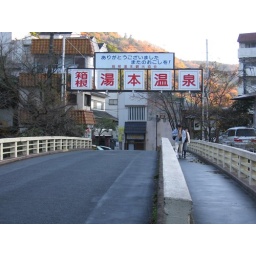
I have no idea what the sign above the bridge says.